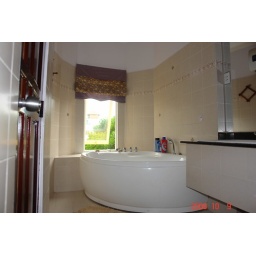
Bathroom in master bedroom with open window to a small park